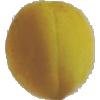
Label: Peach 2